Lakewood Church

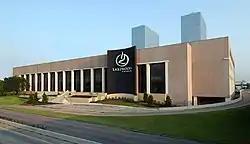
Current building in Houston

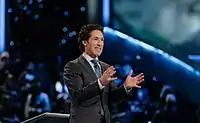
Joel Osteen at Lakewood Church, September 21, 2018

Lakewood Church, originally called Lakewood Baptist Church, was founded by John Osteen and his second wife, Dolores (Dodie) on Mother's Day, May 10, 1959, in a tent. The church then moved to an abandoned feed store in northeast Houston. John was a Southern Baptist minister, but after experiencing baptism in the Holy Spirit, he founded Lakewood as a church for charismatic Baptists. The church soon dropped "Baptist" from its name and became nondenominational. In 1961, John Osteen left the church and was called to missions. Marvin Crow became the pastor in his absence until John returned in 1969. In 1972, Lakewood broke ground for a new building that seated seven hundred people. By 1979, attendance was over five thousand, and the church was becoming prominent among Pentecostals and charismatics. John and Dodie created and hosted Lakewood's weekly television program, which could be seen in one hundred countries worldwide. On February 15, 1987, a groundbreaking was held for a new eight-thousand–seat sanctuary, which was completed in April 1988.